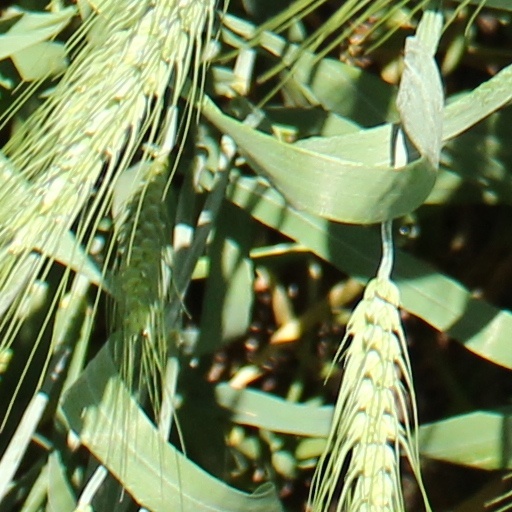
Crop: wheat